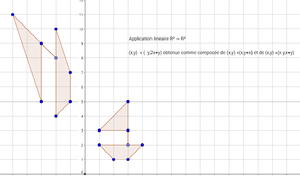
application linéaire
En mathématiques, une application linéaire est une application entre deux espaces vectoriels sur un corps K qui respecte l'addition des vecteurs et la multiplication scalaire définies dans ces espaces vectoriels ou modules. De façon intuitive, une application linéaire « préserve les combinaisons linéaires ».